Entropy in thermodynamics and information theory

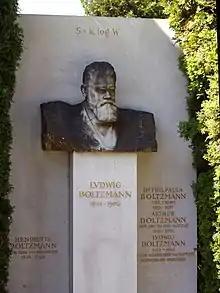
Boltzmann's grave in the Zentralfriedhof, Vienna, with bust and entropy formula

The defining expression for entropy in the theory of statistical mechanics established by Ludwig Boltzmann and J. Willard Gibbs in the 1870s, is of the form: